St. Augustine's Church, Warsaw

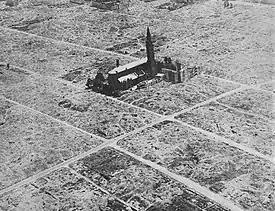
1945-1947 view of Warsaw Ghetto ruins after the war and St Augustine Church

With the liquidation of the ghetto, the church was used as a warehouse in which property stolen from Jews was stored, then the church was converted into a stable. During the Warsaw Uprising the church tower was a vantage point and German machine gun nest. On 5 August 1944 the tower was damaged during the assault on the nearby Gesiowka Prison by soldiers of Battalion Zośka. After the uprising, Germans set fire to the roof of the church and a considerable amount of the church was burned. The fire also took the rectory and parish house. The Germans had a plan to blow up the church, but it was not realized.